Christian naturism

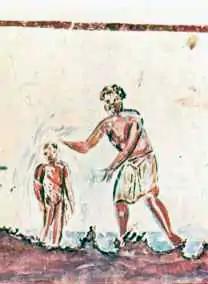
3rd-century baptism, St. Calixte Catacomb

Originally, Jewish mikvahs, and later, early Christian baptisms were performed with individuals naked. This included mass baptisms involving men, women, and children. They signified the participant's restoration to man's original sinless condition, having their sins blotted out. Others claim that children were baptized first, then men, then women, all separately.